Castro District, San Francisco

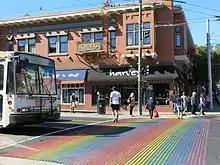
Castro Street pedestrian crossing with rainbow flag color

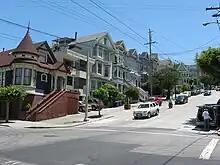
Corner of 20th and Castro Streets

In 1891, Alfred E. Clarke built his mansion at the corner of Douglass and Caselli Avenue at 250 Douglass which is commonly referenced as the Caselli Mansion. It survived the 1906 earthquake and fire which destroyed a large portion of San Francisco.